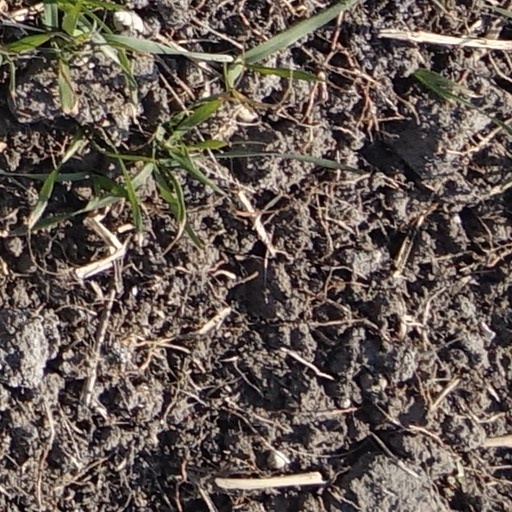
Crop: wheat